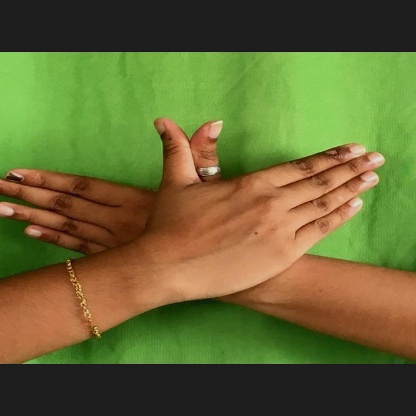
Mudra: Garuda